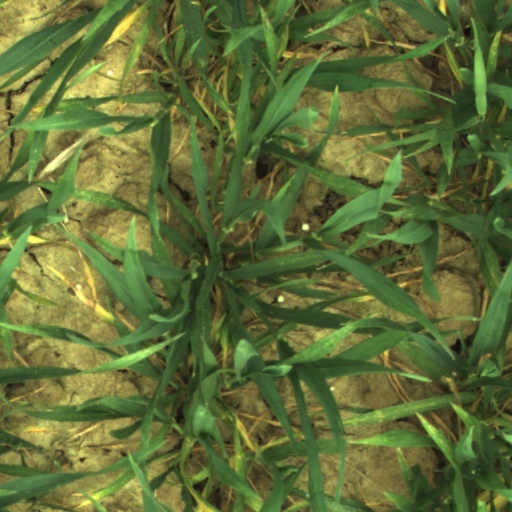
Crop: wheat